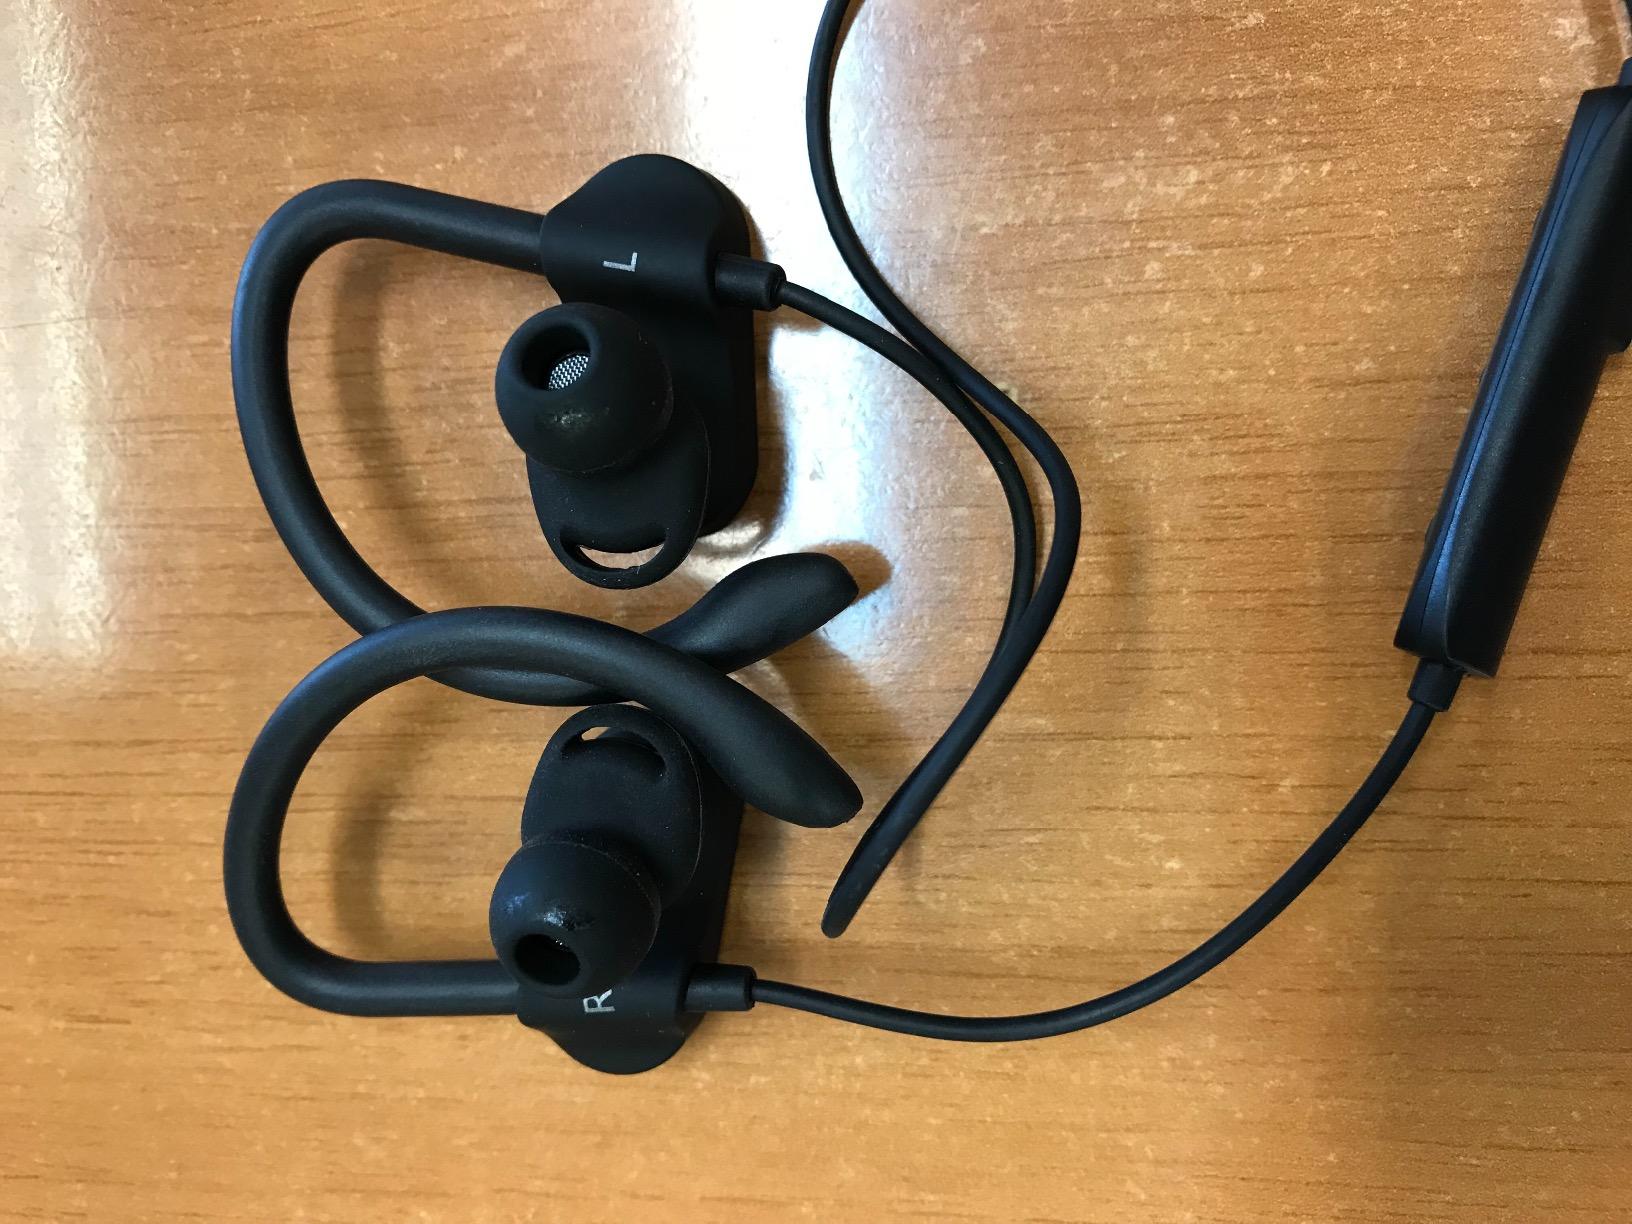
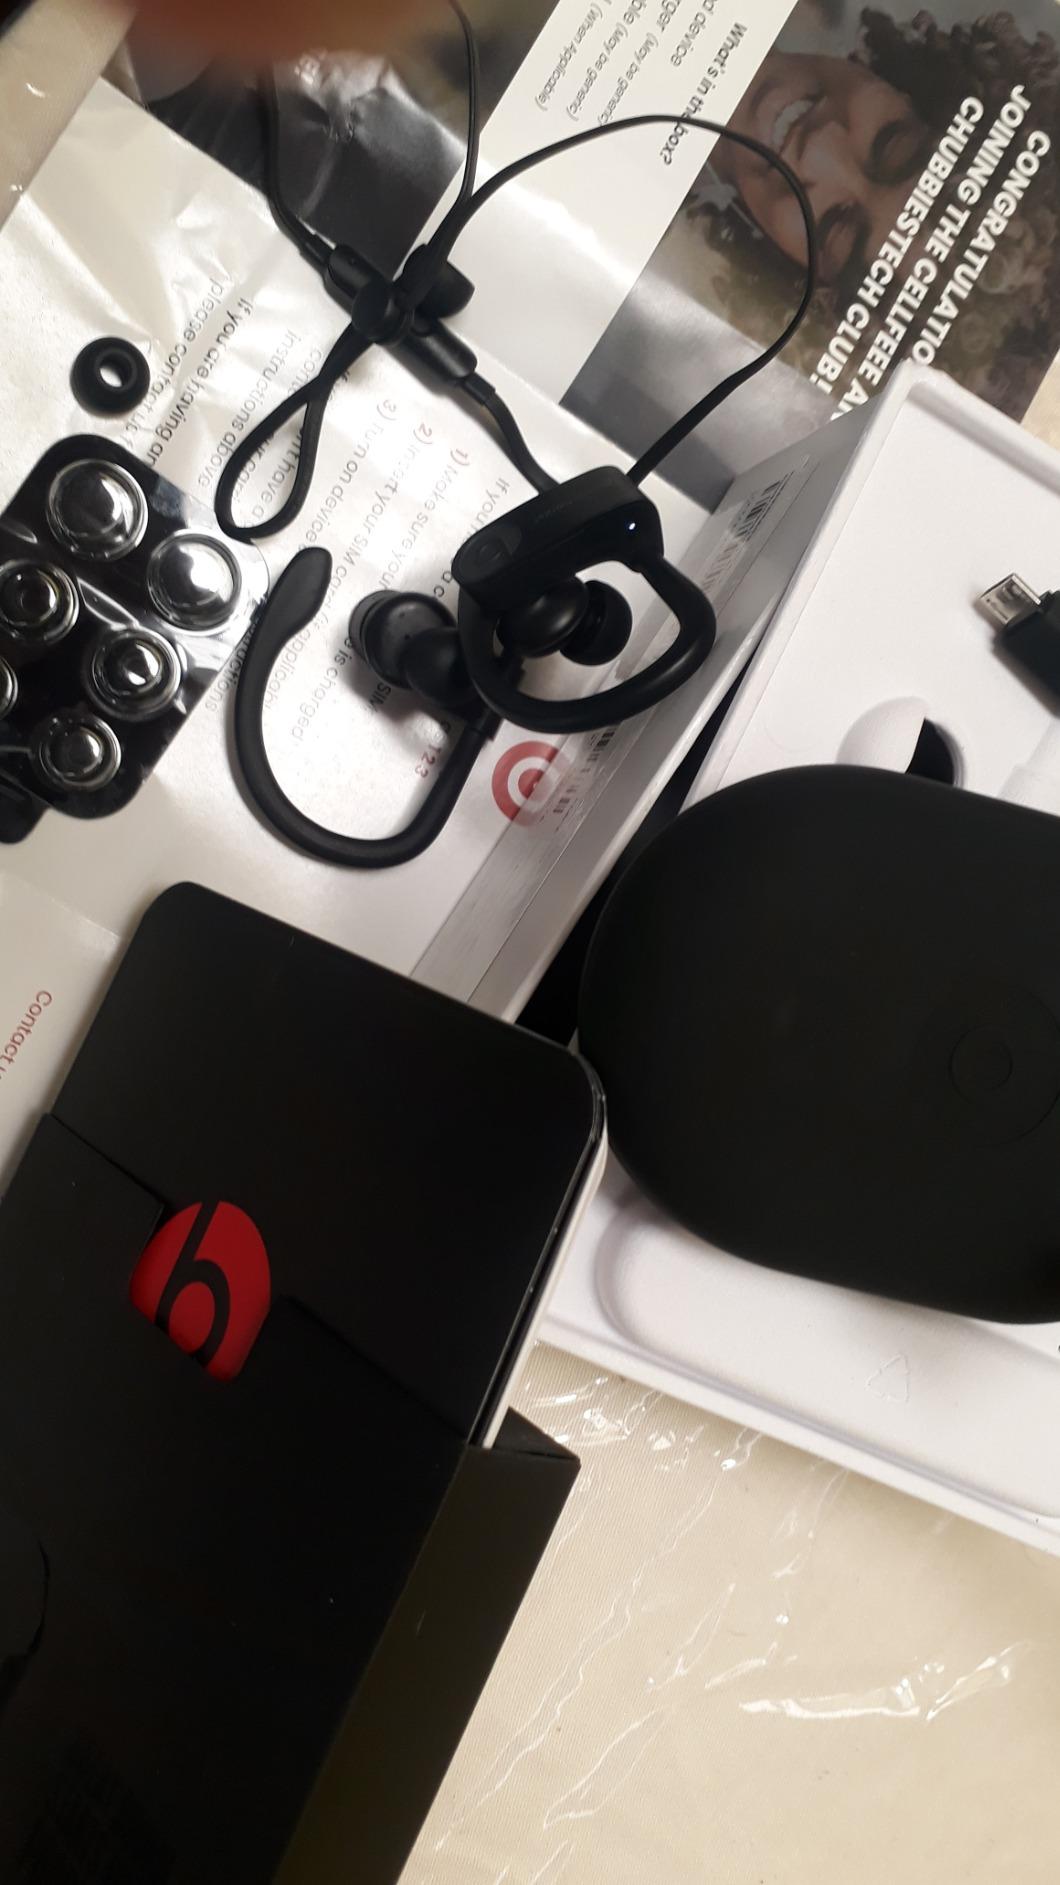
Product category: headphones
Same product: no